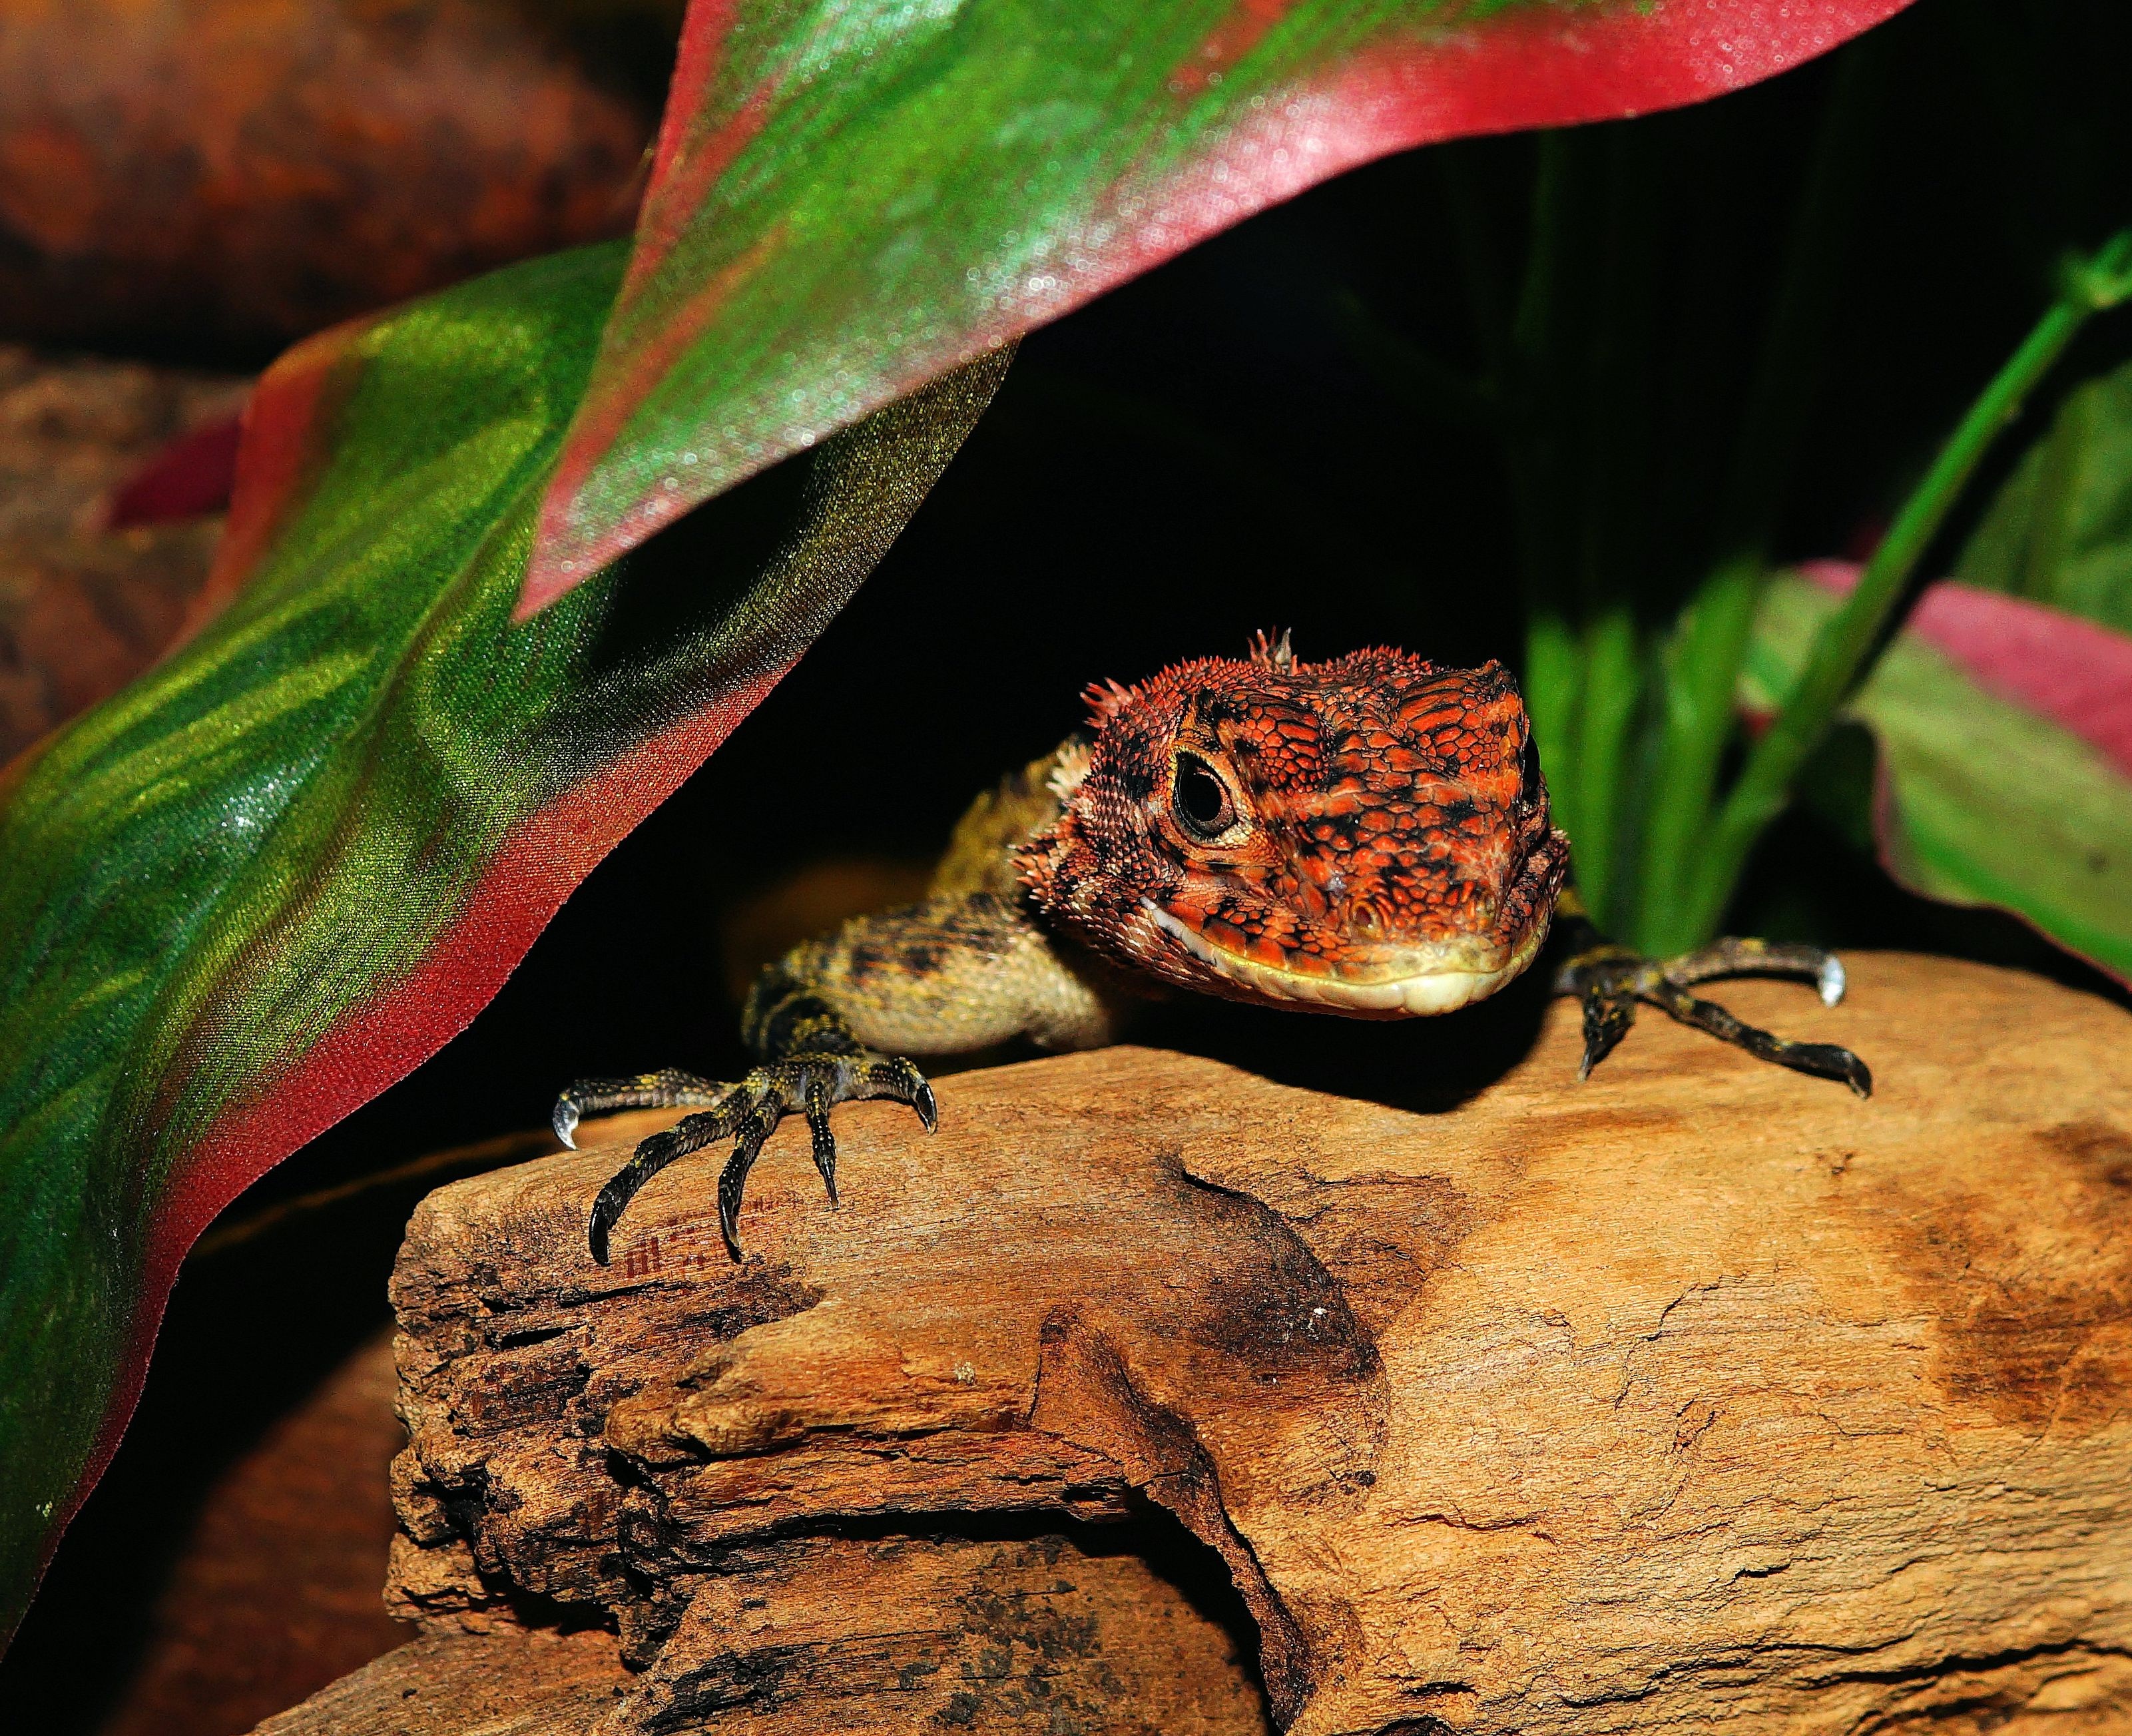
nature, leaf, flower, dry, wildlife, frog, reptile, amphibian, scale, fauna, lizard, tree frog, close up, hot, vertebrate, terrarium, macro photography, urtier, scaled reptile